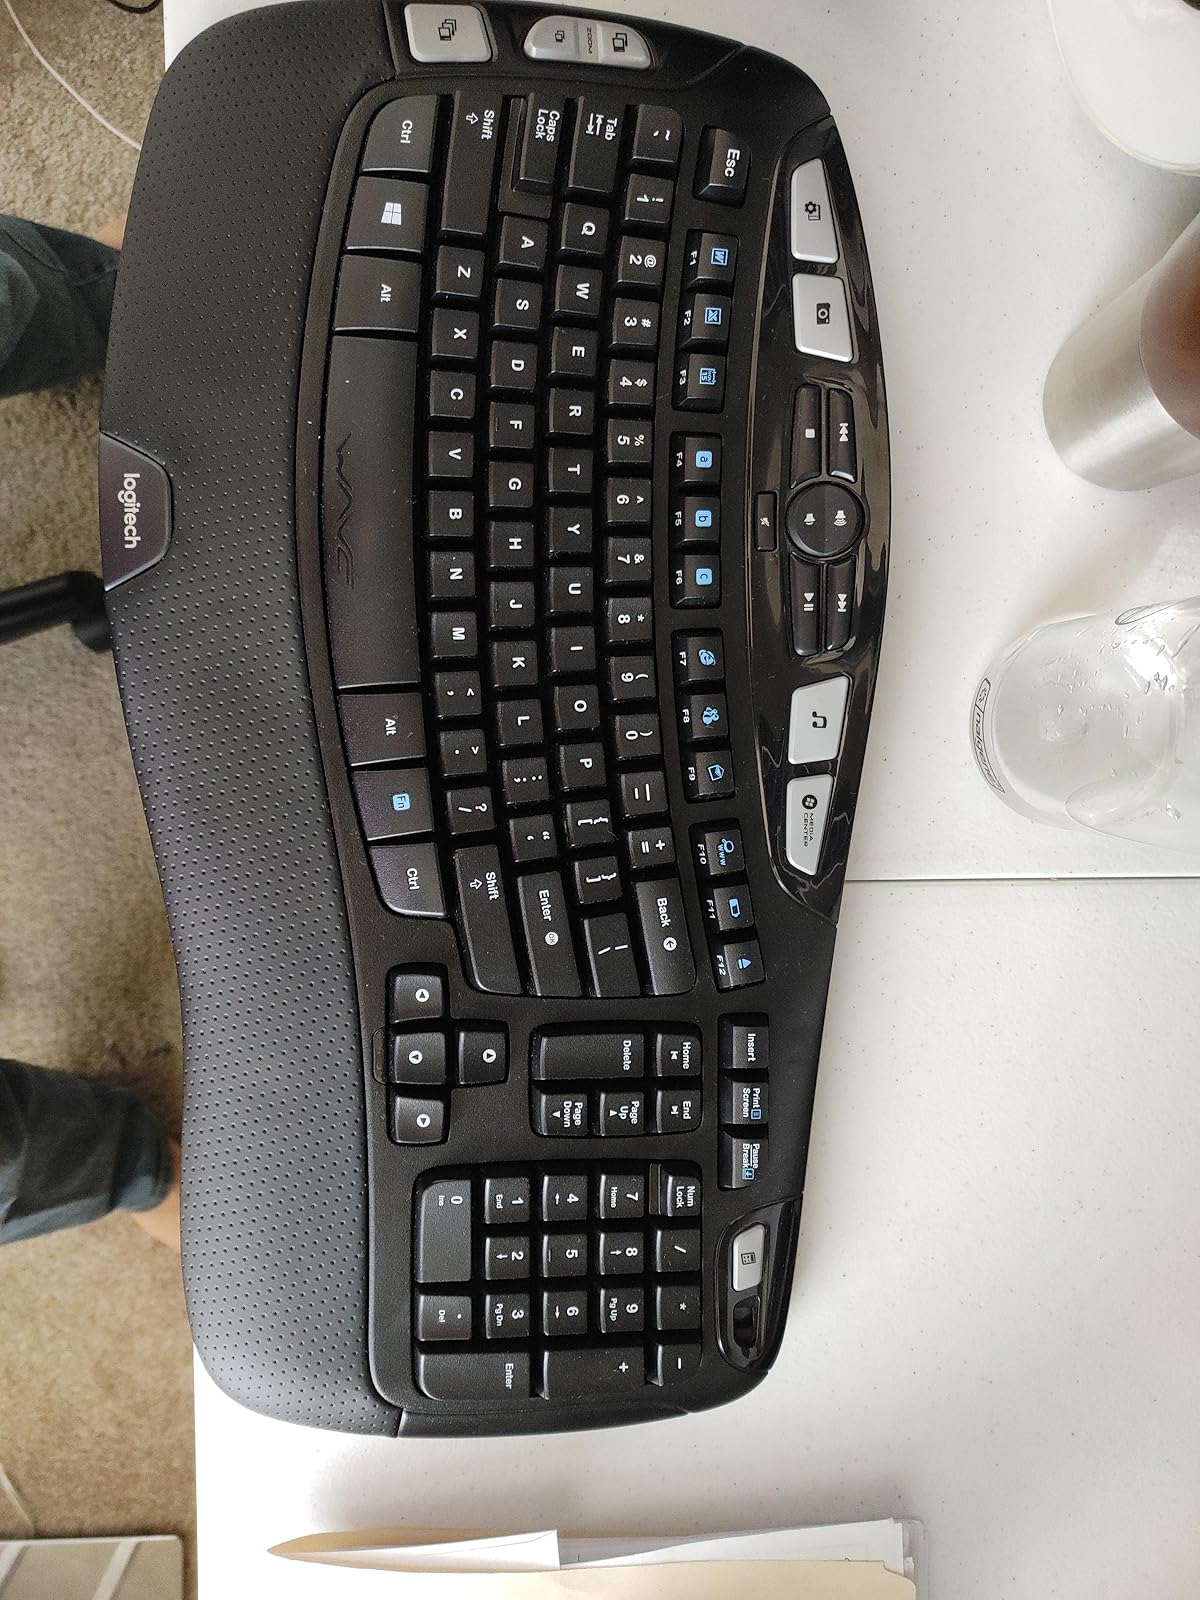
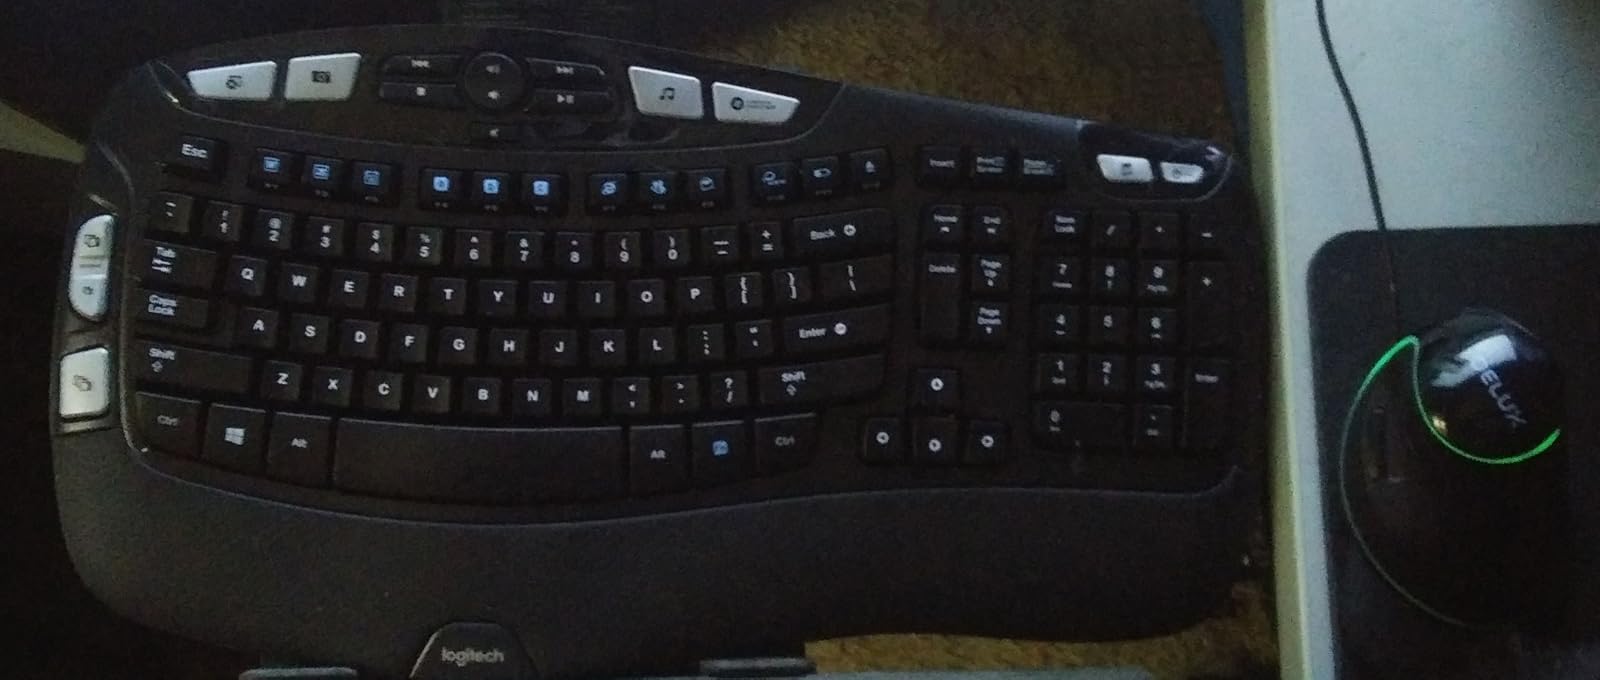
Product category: keyboard
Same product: yes